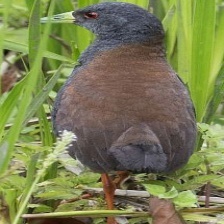
Species: BLACK TAIL CRAKE
Scientific name: AMAURORNIS BICOLOR